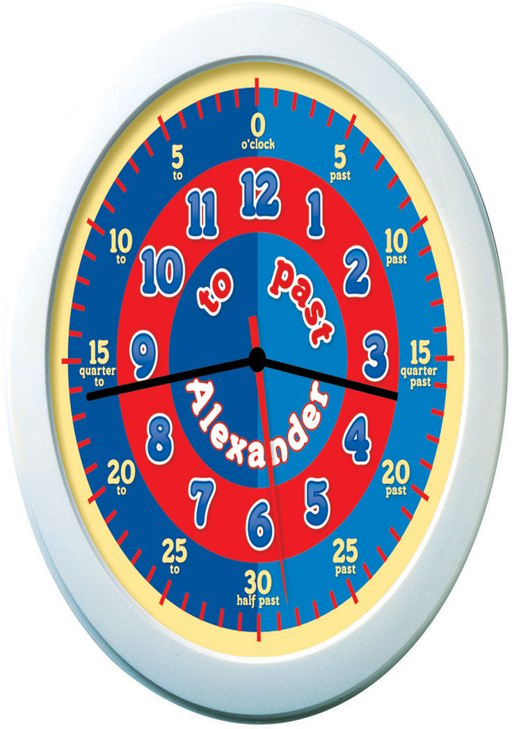
learn the time clock for boys